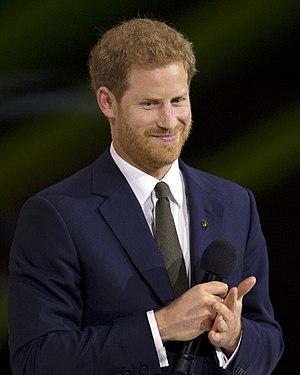
Duc de Sussex est un titre de noblesse de la pairie du Royaume-Uni associé à la région du Sussex. Il a été créé à deux reprises pour un membre de la famille royale britannique.
Le titre de comte de Dumbarton est un titre de noblesse écossais, faisant référence à la ville de Dumbarton située dans le West Dunbartonshire. Le titre a été créé à deux reprises dans la pairie d'Écosse puis du Royaume-Uni. En 2018, il est attribué au prince Henry, duc de Sussex à l'occasion de son mariage avec Meghan Markle.